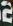
Number: 2